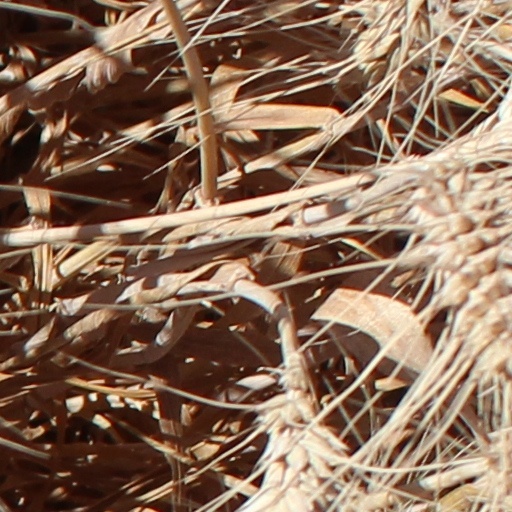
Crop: wheat